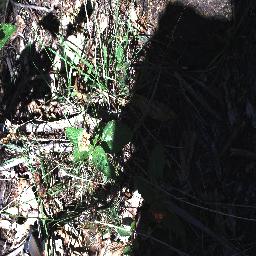
Label: lantana